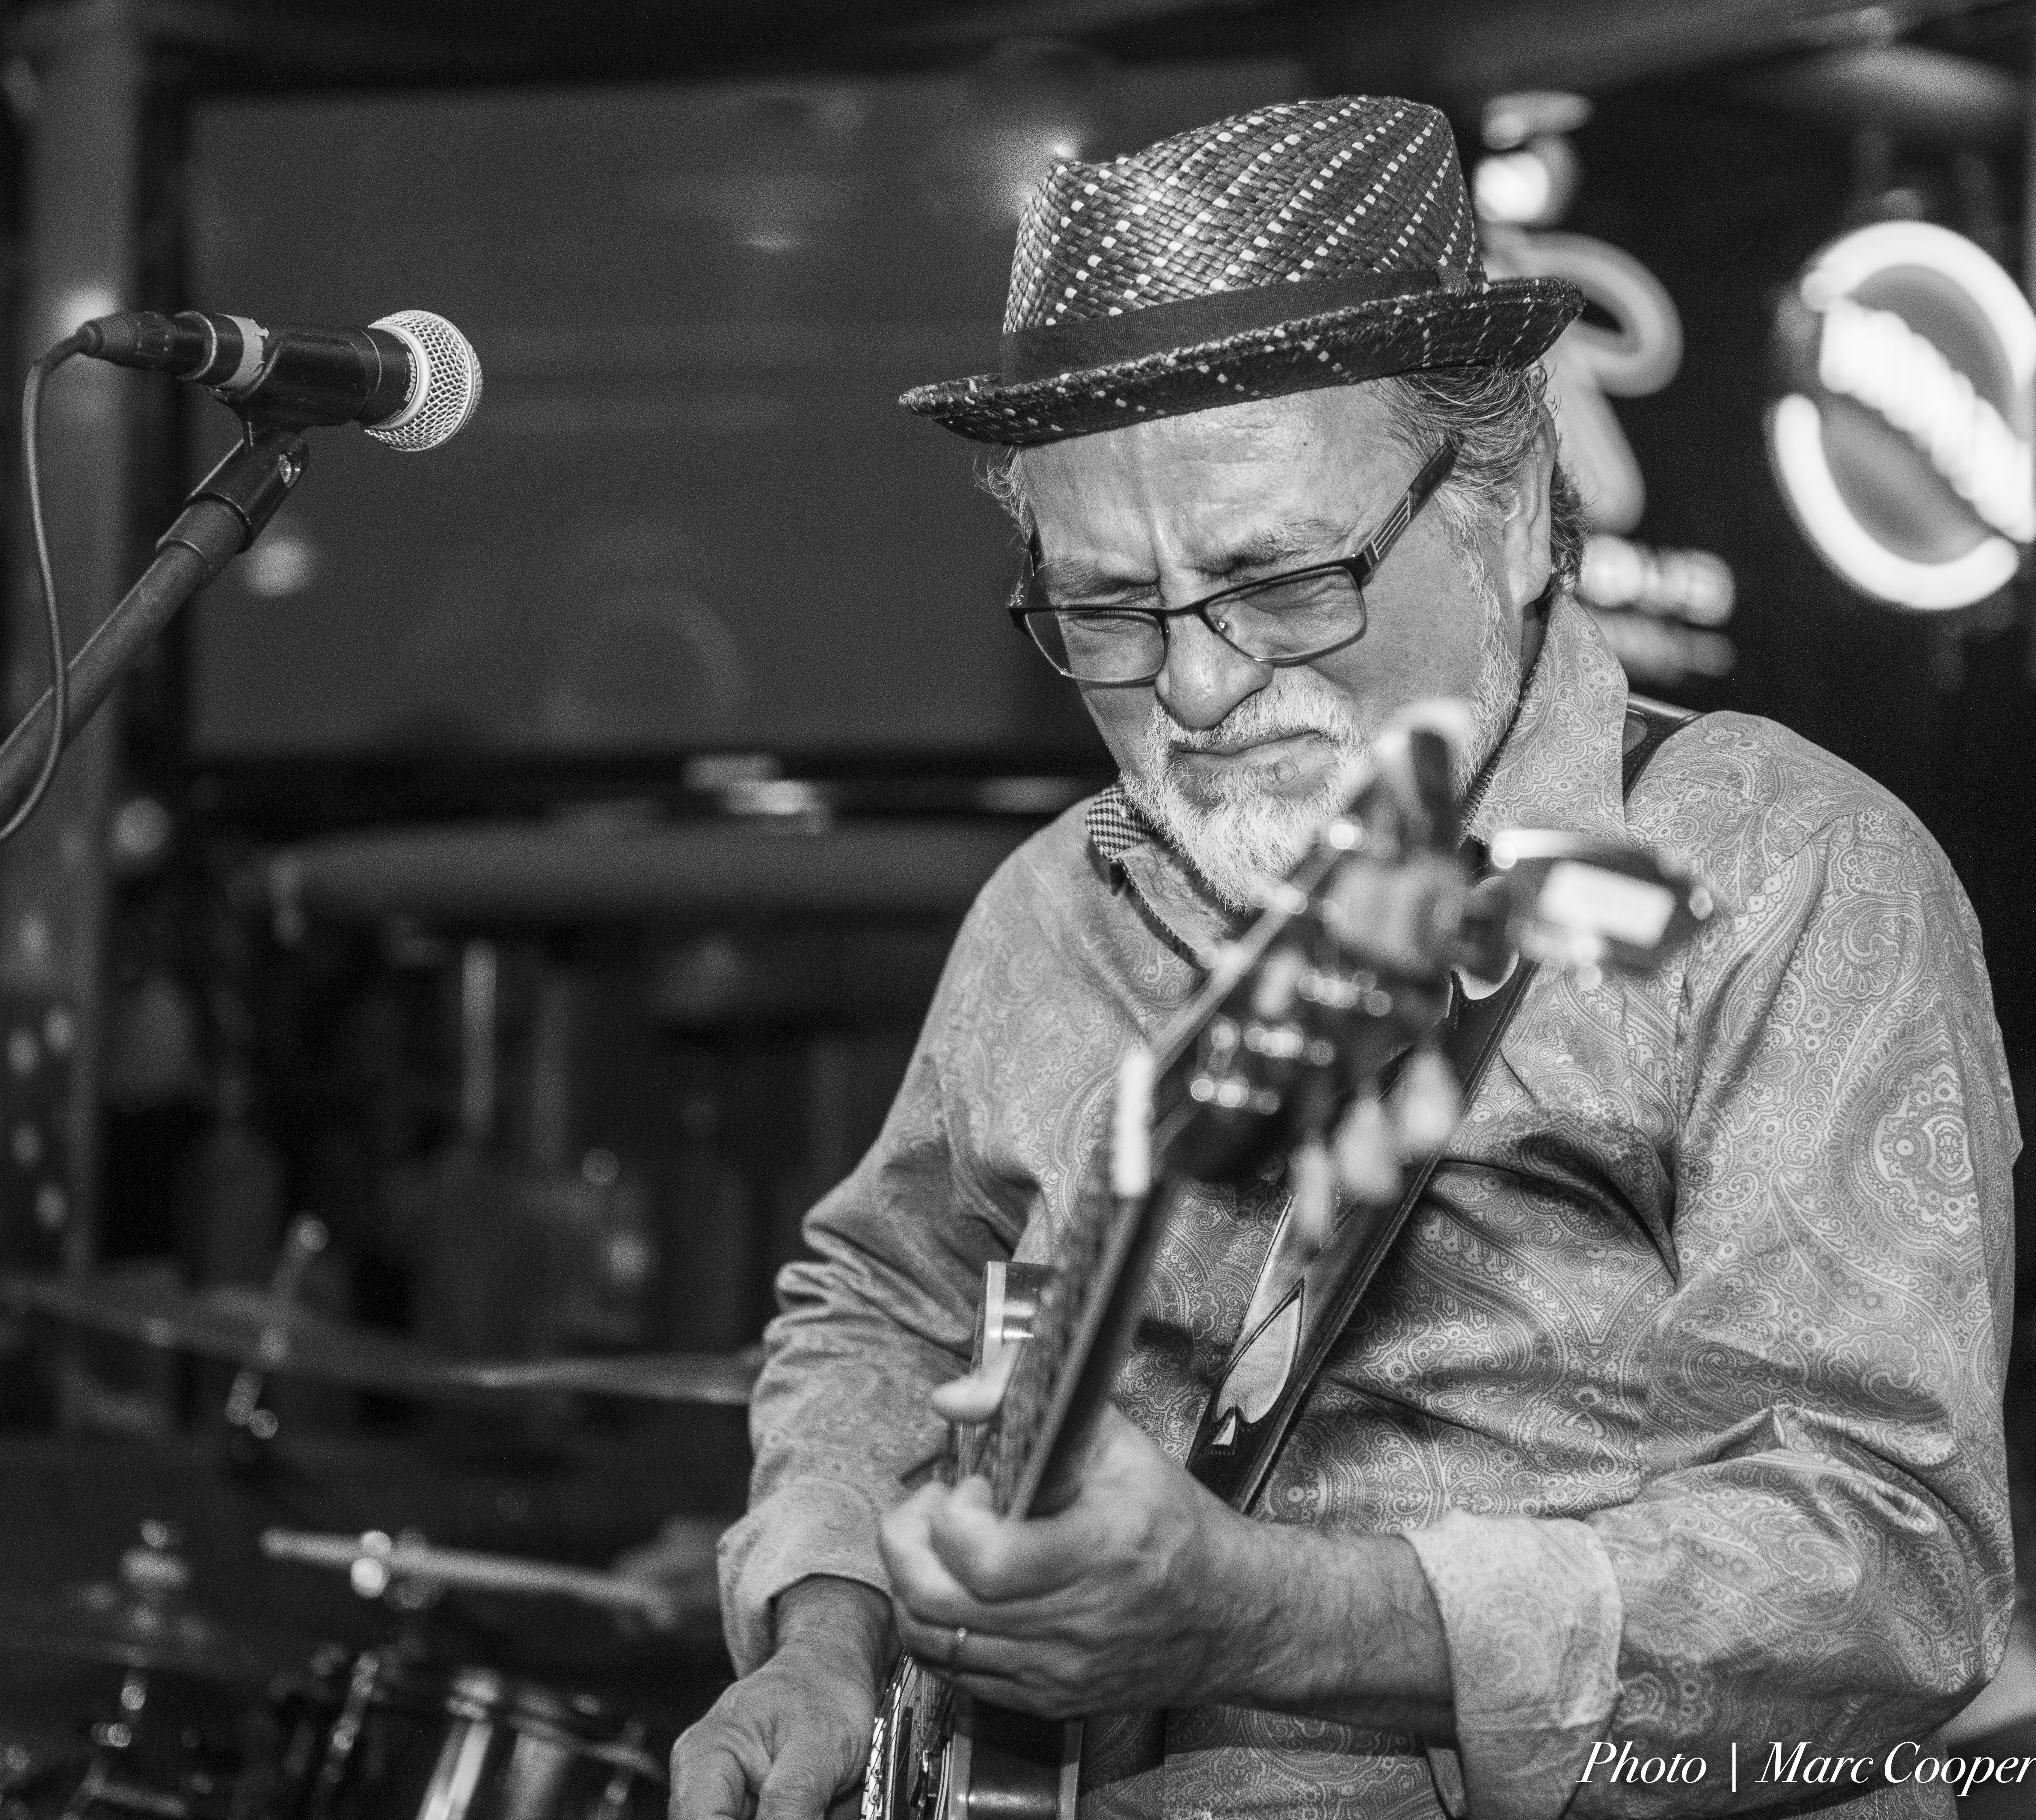
person, music, black and white, guitar, bar, portrait, hat, nikon, performer, musician, monochrome, beard, musical instrument, blackandwhite, blues, photograph, noir, blancoynegro, d810, guitarist, cadillaczack, mauisugarmillsaloon, drummer, joey, socal, delgado, lightoom, loghtroom, entertainment, monochrome photography